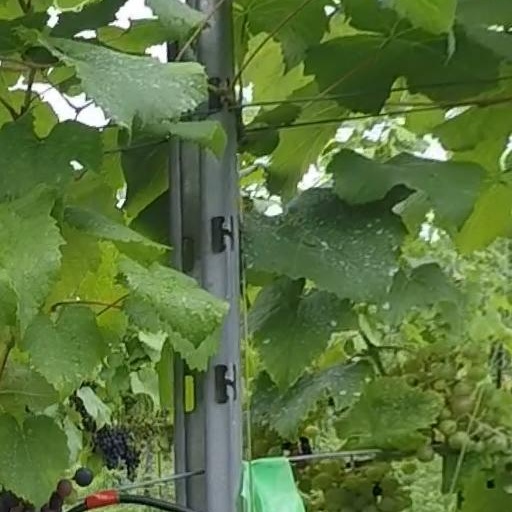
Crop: grape